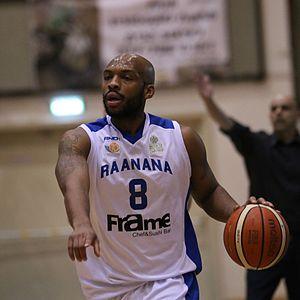
Samme Givens, né le 9 août 1989 à Philadelphie aux États-Unis, est un joueur américain de basket-ball. Il évolue au poste d'ailier fort.